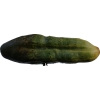
Label: cucumber